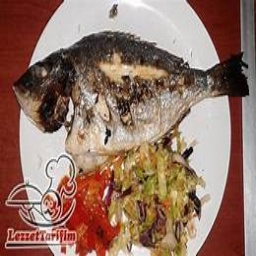
Label: chupra